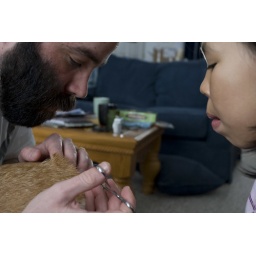
terrapin had been in a fight with another dog and needed stitches.